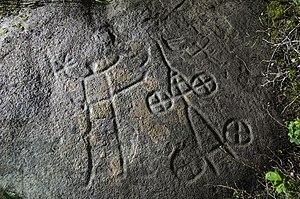
Le char est un véhicule attelé à un ou plusieurs animaux et roulant sur des roues, celles-ci assemblées par paire via un essieu, chaque paire solidaire formant un train roulant. Il faut pourtant distinguer en français la voiture antique le plus souvent à deux roues, soient les chars de combat, de course ou de jeux de cirque, des cérémonies publiques des cités ou de la mythologie gréco-romaine... des différents types de chars médiévaux ou de l'époque moderne, véhicules le plus souvent à deux trains, plus ou moins sophistiqués, que les mondes paysans et marchands, guerriers et seigneuriaux, miniers ou rouliers, ont employé pour le charroi des matériaux, des diverses matières et des hommes, ou encore pour la fête profane ou le défilé officiel. Les deux mots proviennent du latin médiéval carrus lui-même issu du gaulois carros, mais le premier s'est imposé à l'époque humaniste vers 1538 alors que le second date de la profusion créative du XIIᵉ siècle, le mot étant attesté vers 1170 en ancien français.